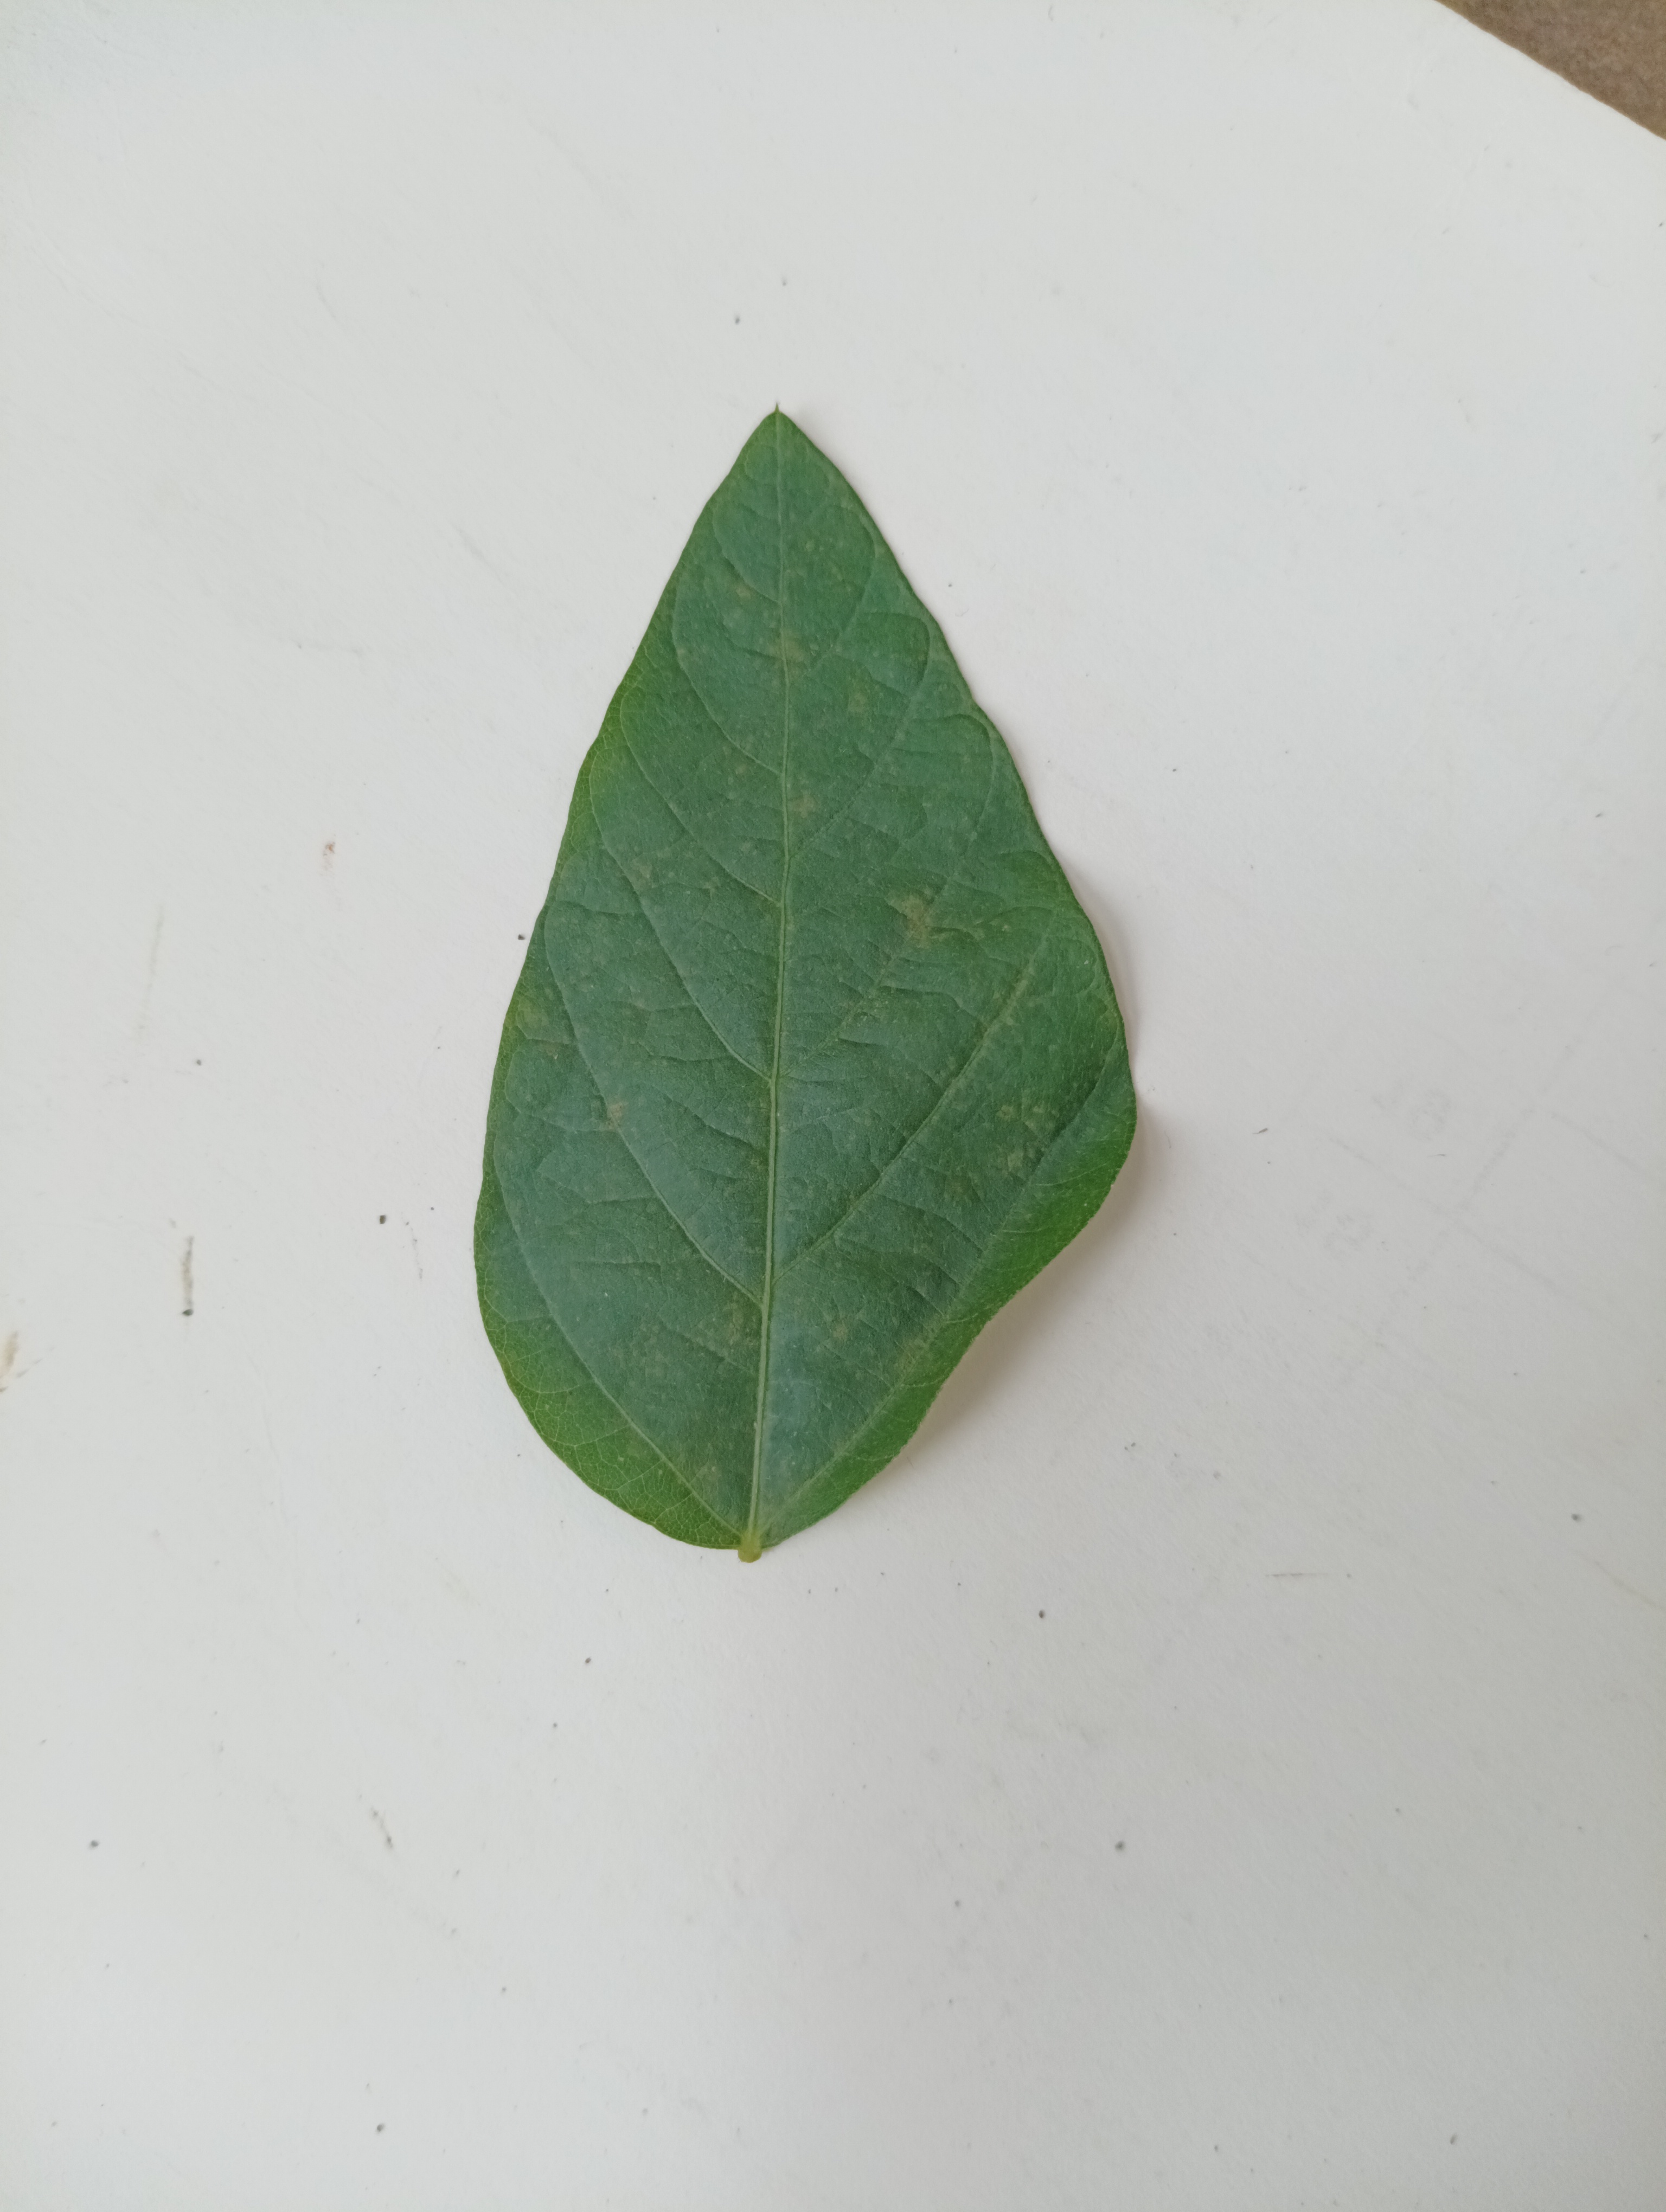
Label: Healthy